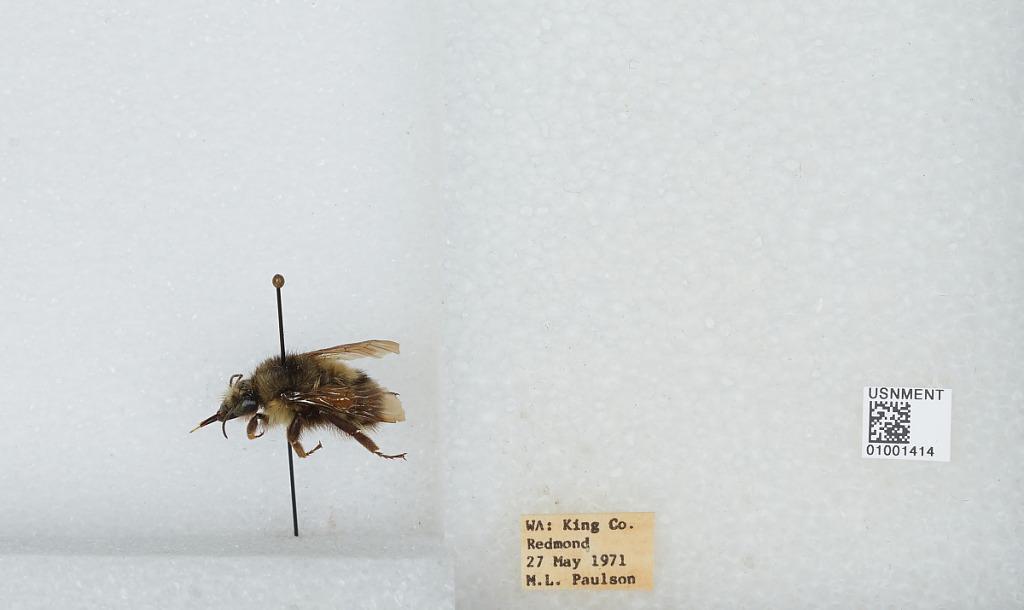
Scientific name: Bombus (Pyrobombus) flavifrons Cresson
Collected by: M. Paulson
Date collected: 1971-5-27
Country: United States
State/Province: Washington
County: King
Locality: Redmond
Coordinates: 47.6694, -122.124